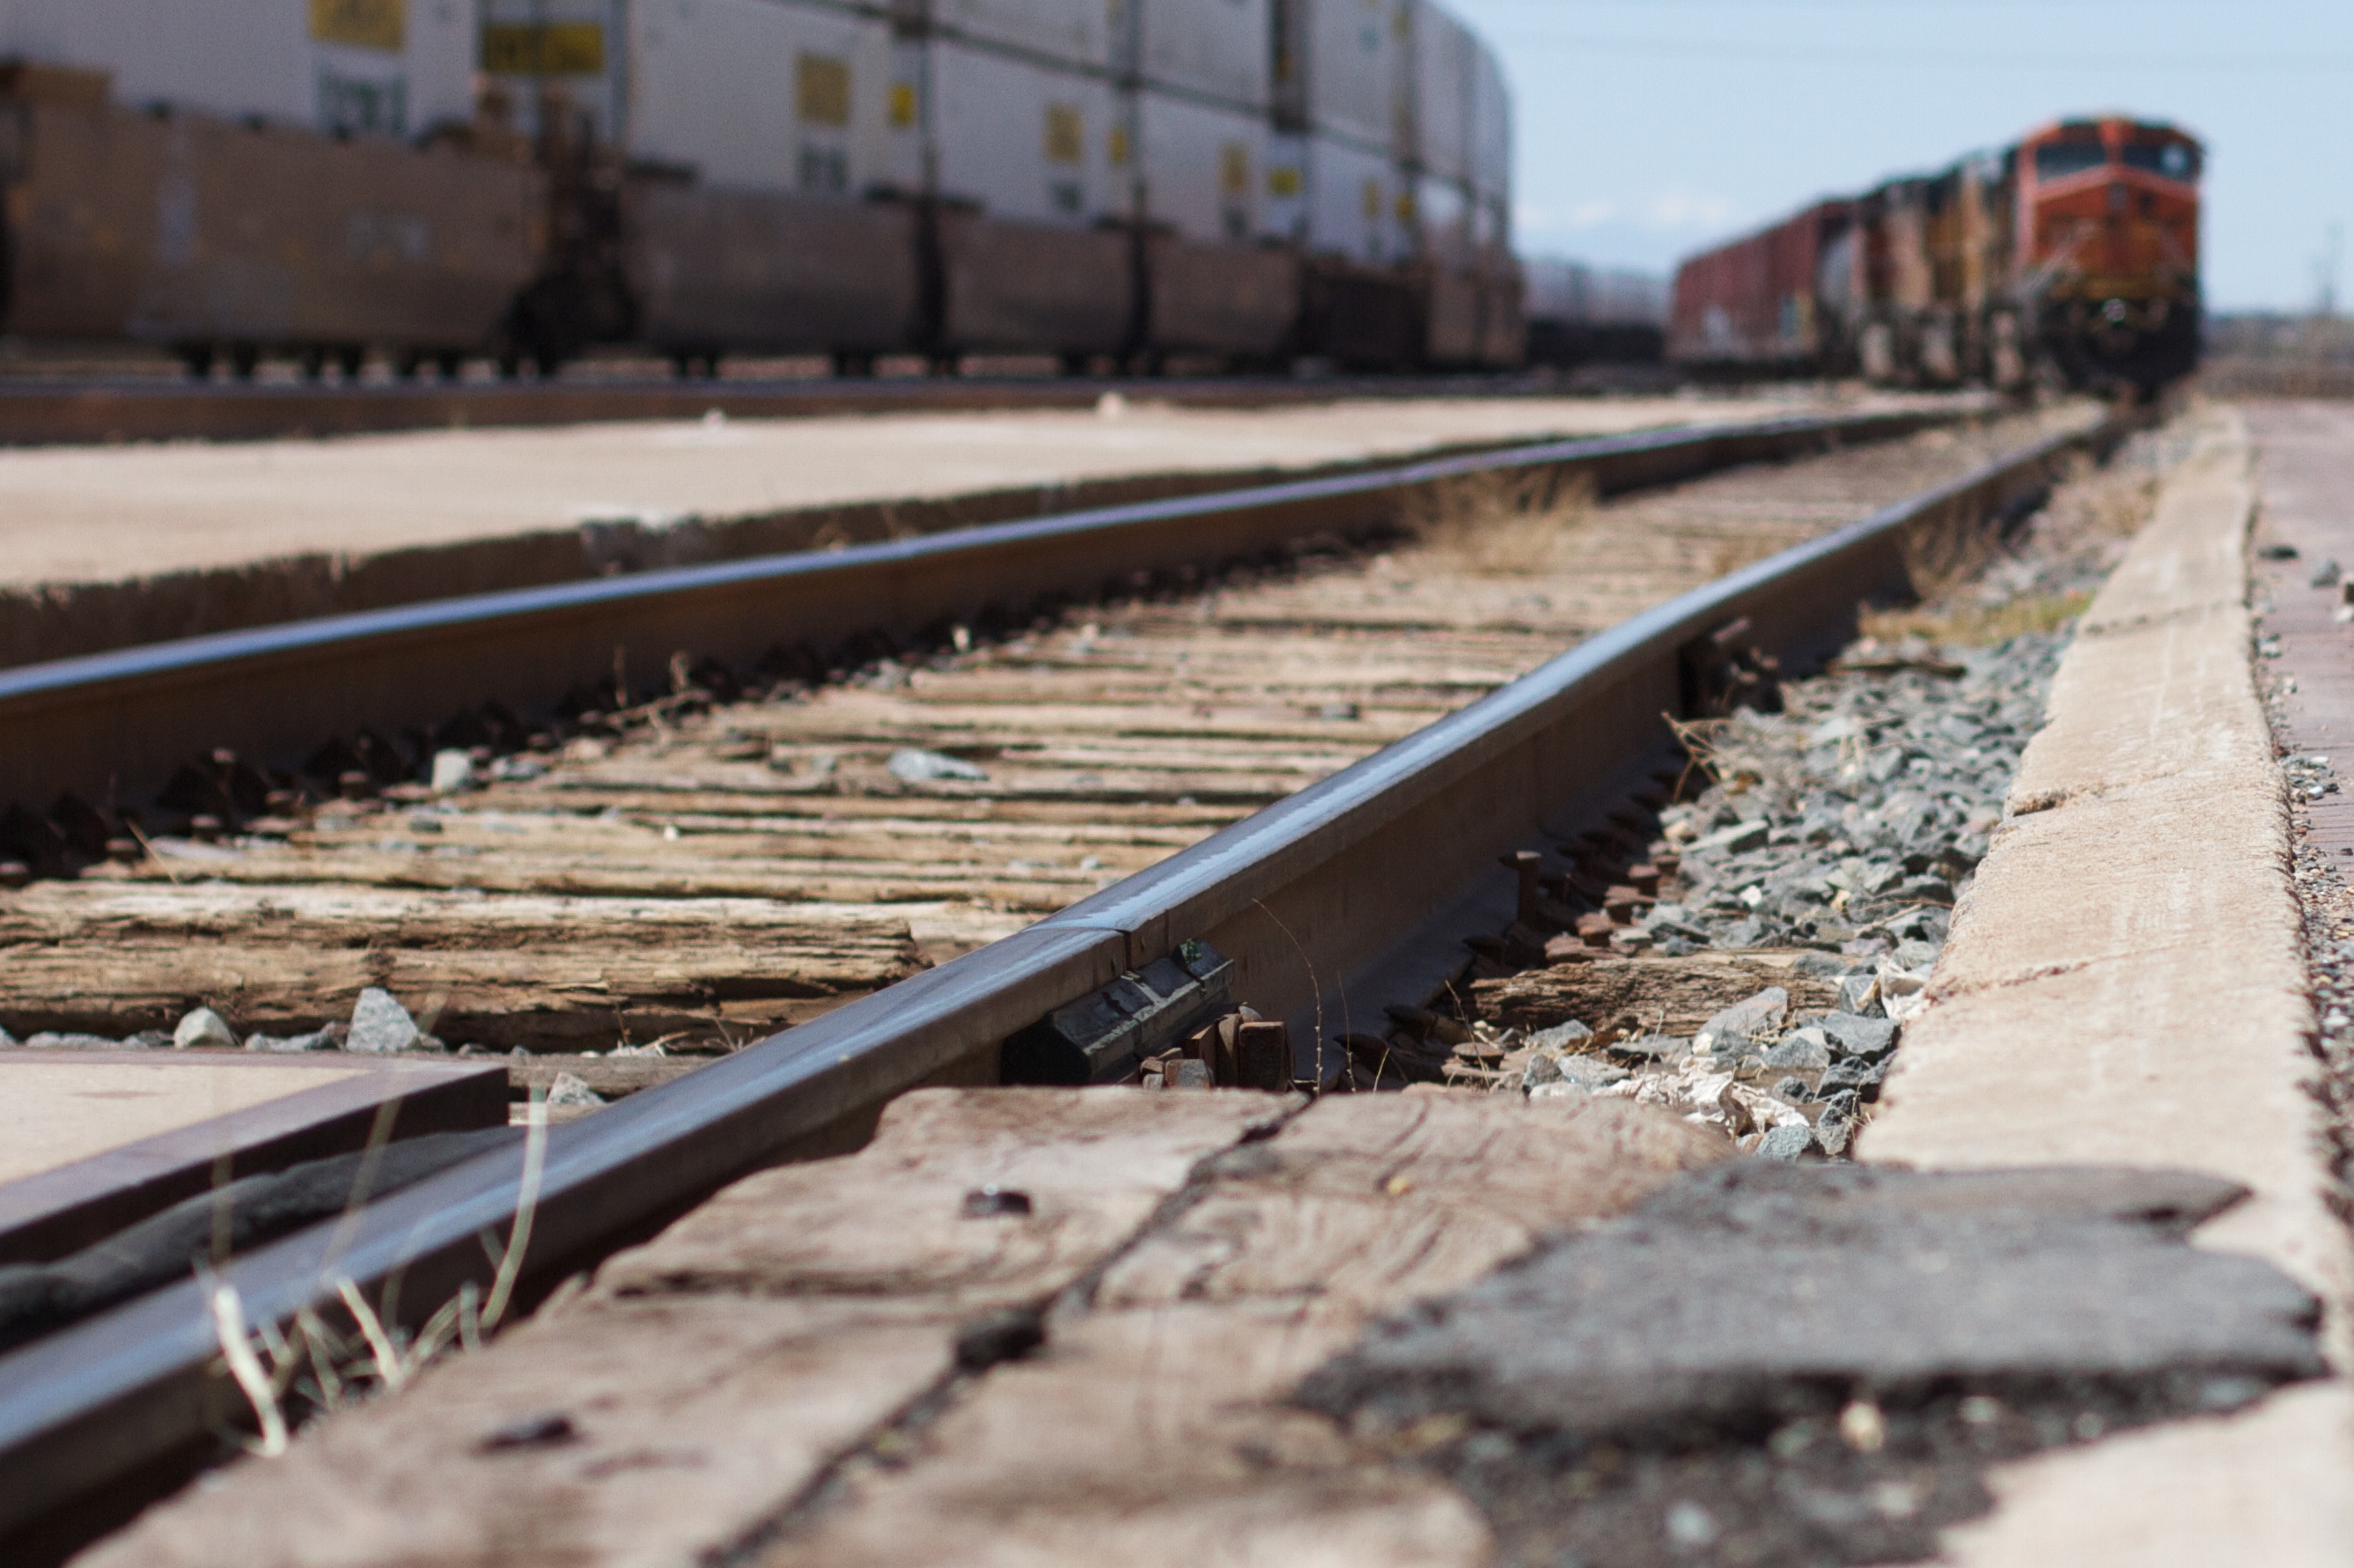
track, train, transport, vehicle, rail transport, rolling stock, railroad car